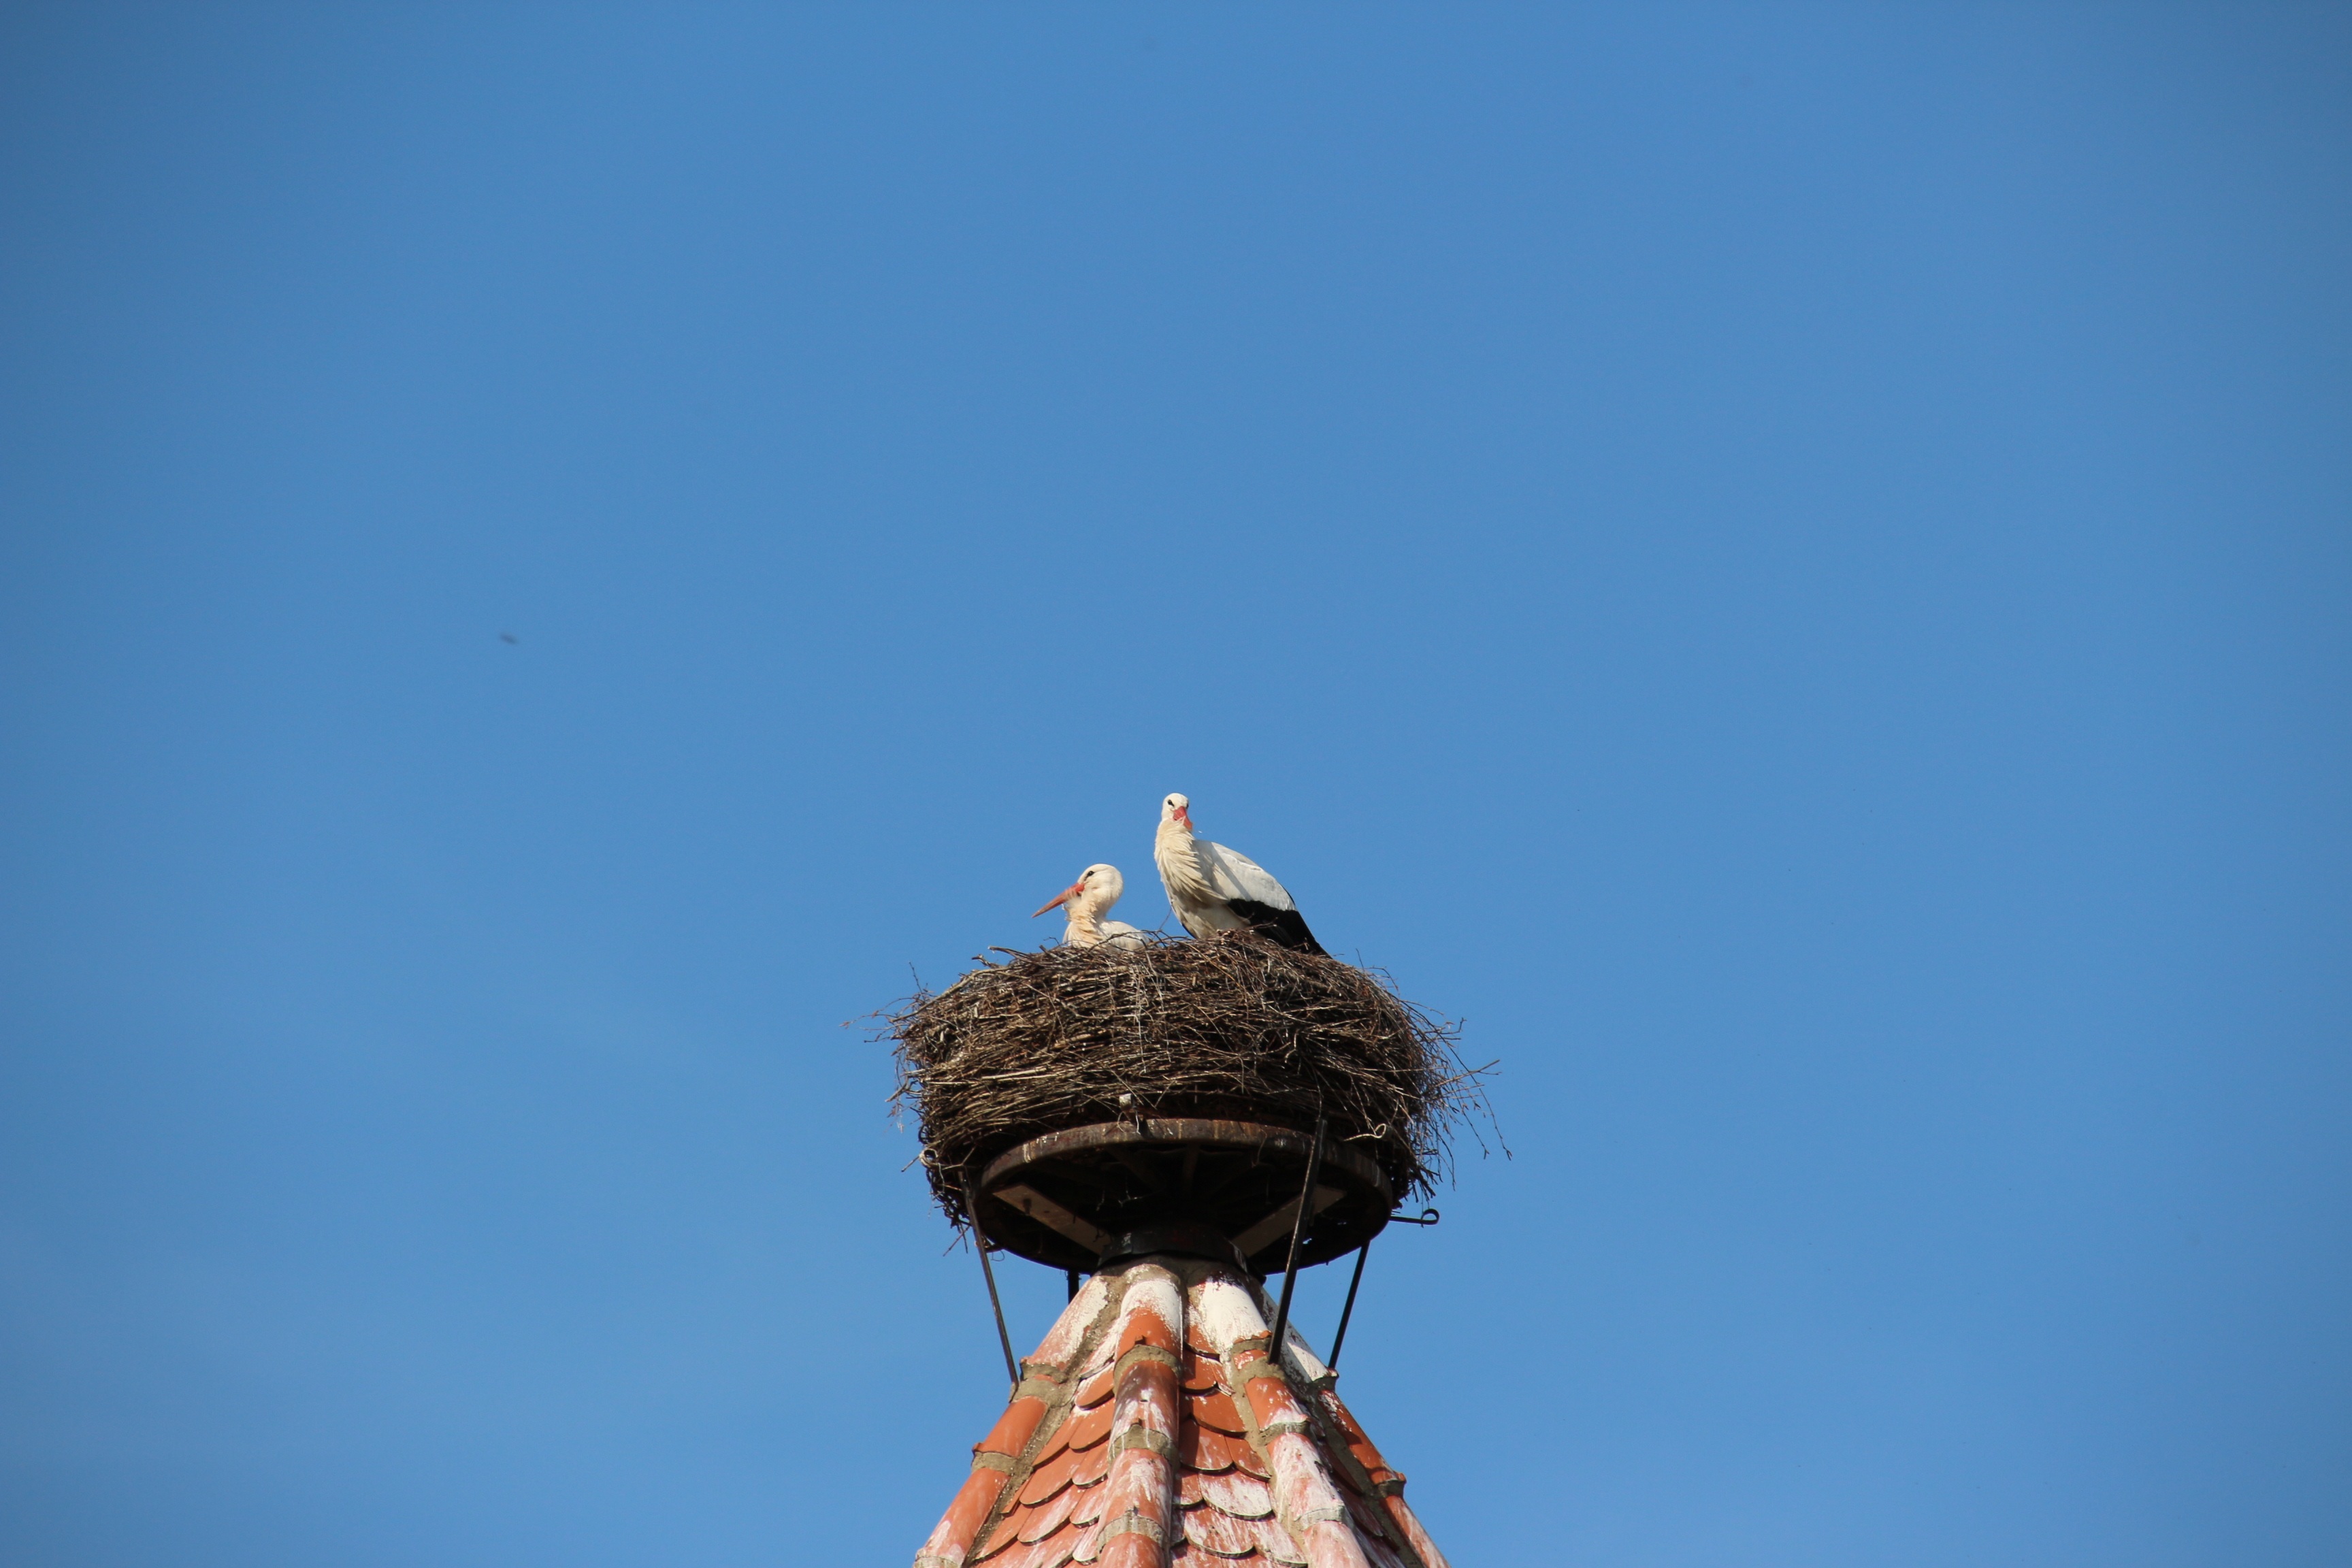
bird, wing, sky, blue, stork, spire, animals, vertebrate, nest, rattle, sky blue, storks, rattle stork, stork couple, storchennest, perching bird, ciconiiformes, high above